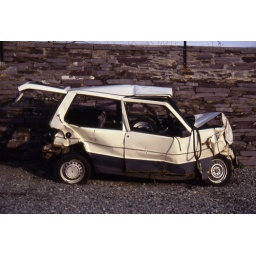
My old car 'modified' by a certain Mr Foster on the road from Porthmadog to Bangor. One lucky dude.